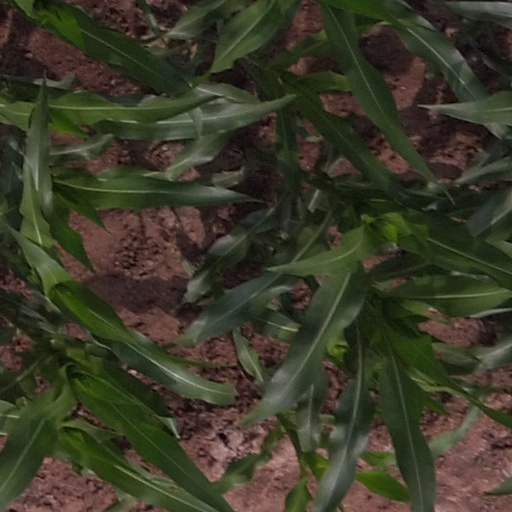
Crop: maize; corn